Moondial (TV serial)

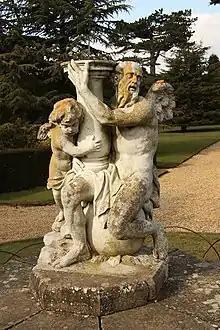
Belton House moondial.jpg

Regarded as a nostalgic favourite by followers of 1980s BBC children's drama, "Moondial" employs extensive location filming (in the grounds of Belton House in Lincolnshire) and fantastical, dreamlike imagery.